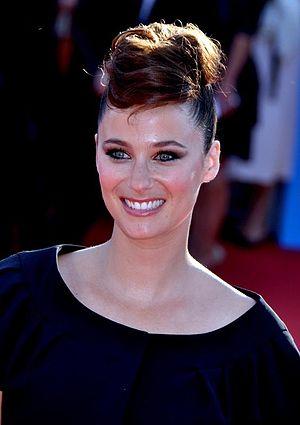
Mélanie Bernier au festival du film américain de Deauville
Mélanie Bernier, née le 5 janvier 1985 à Tours, est une actrice française.